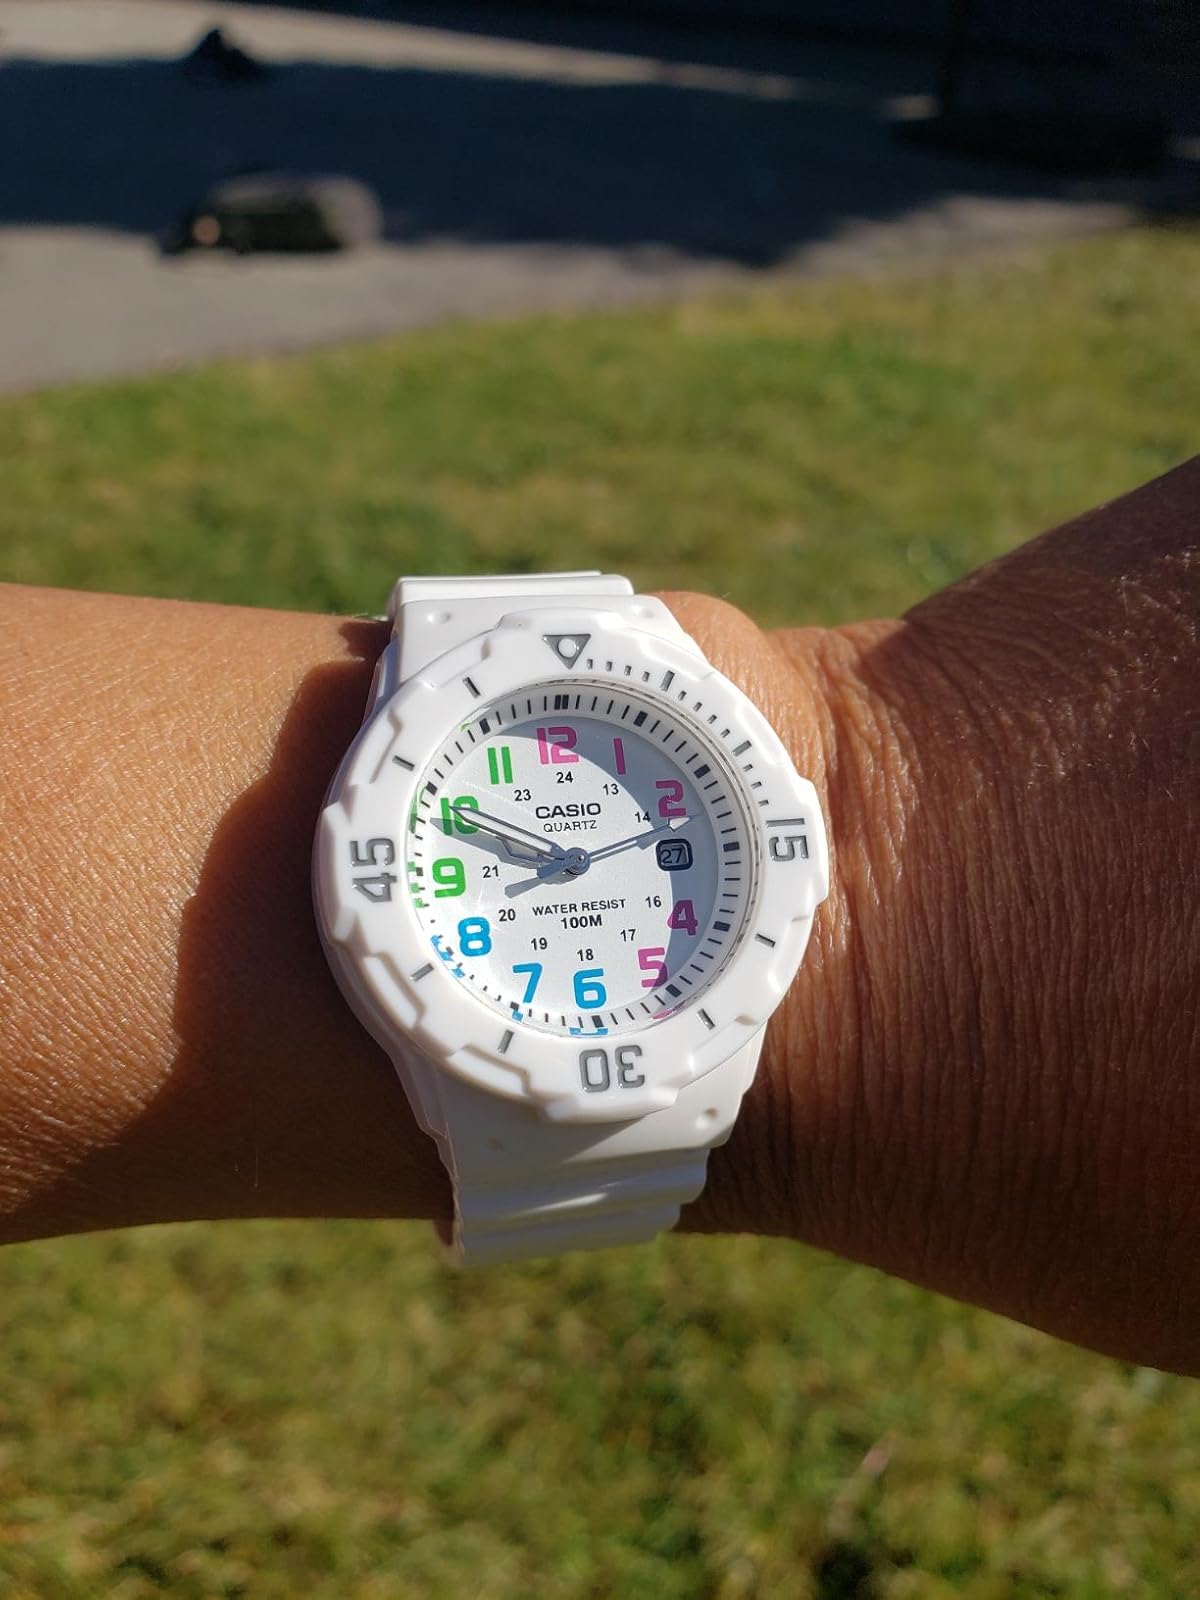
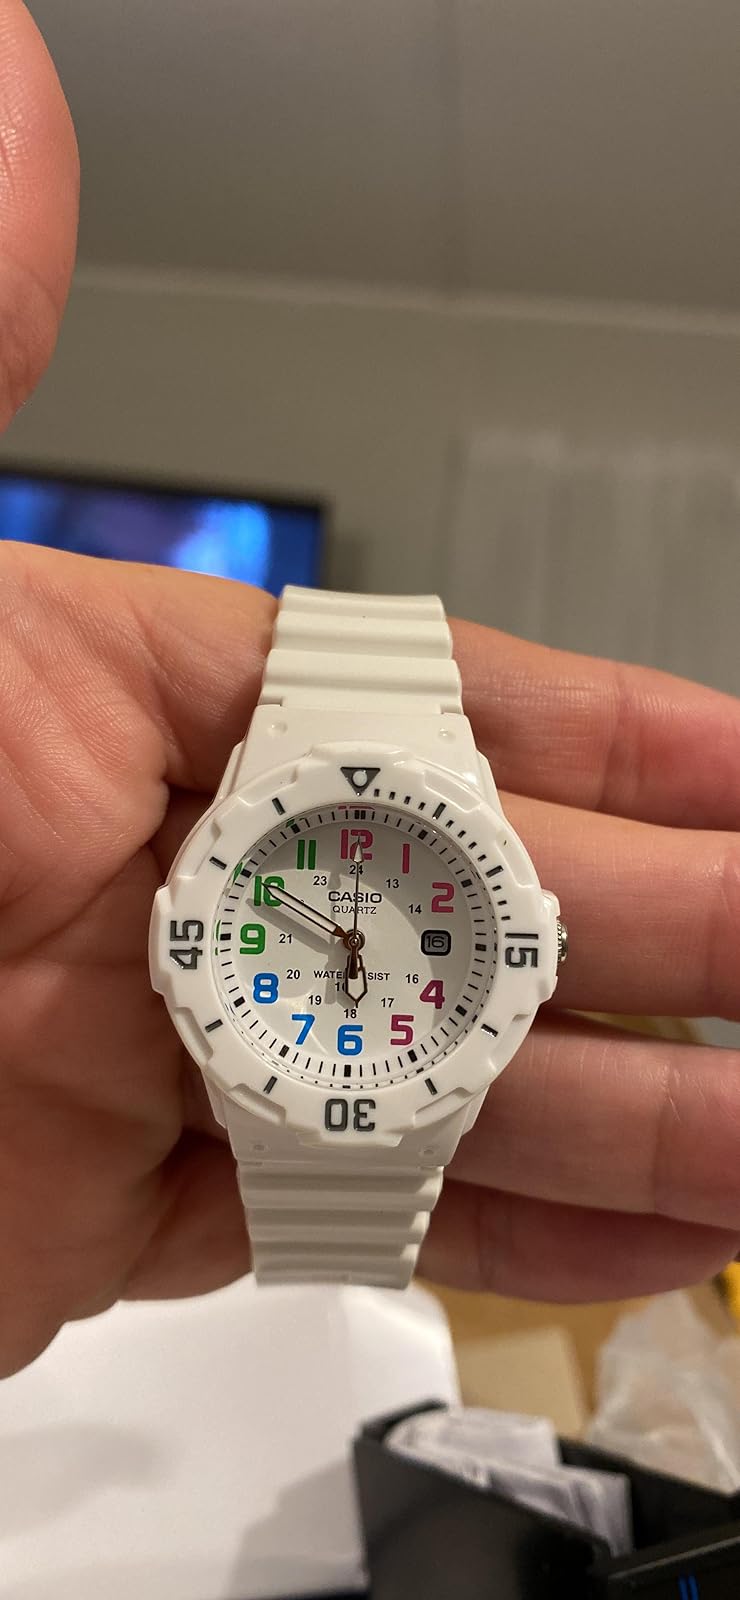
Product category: accessories_watch
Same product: yes